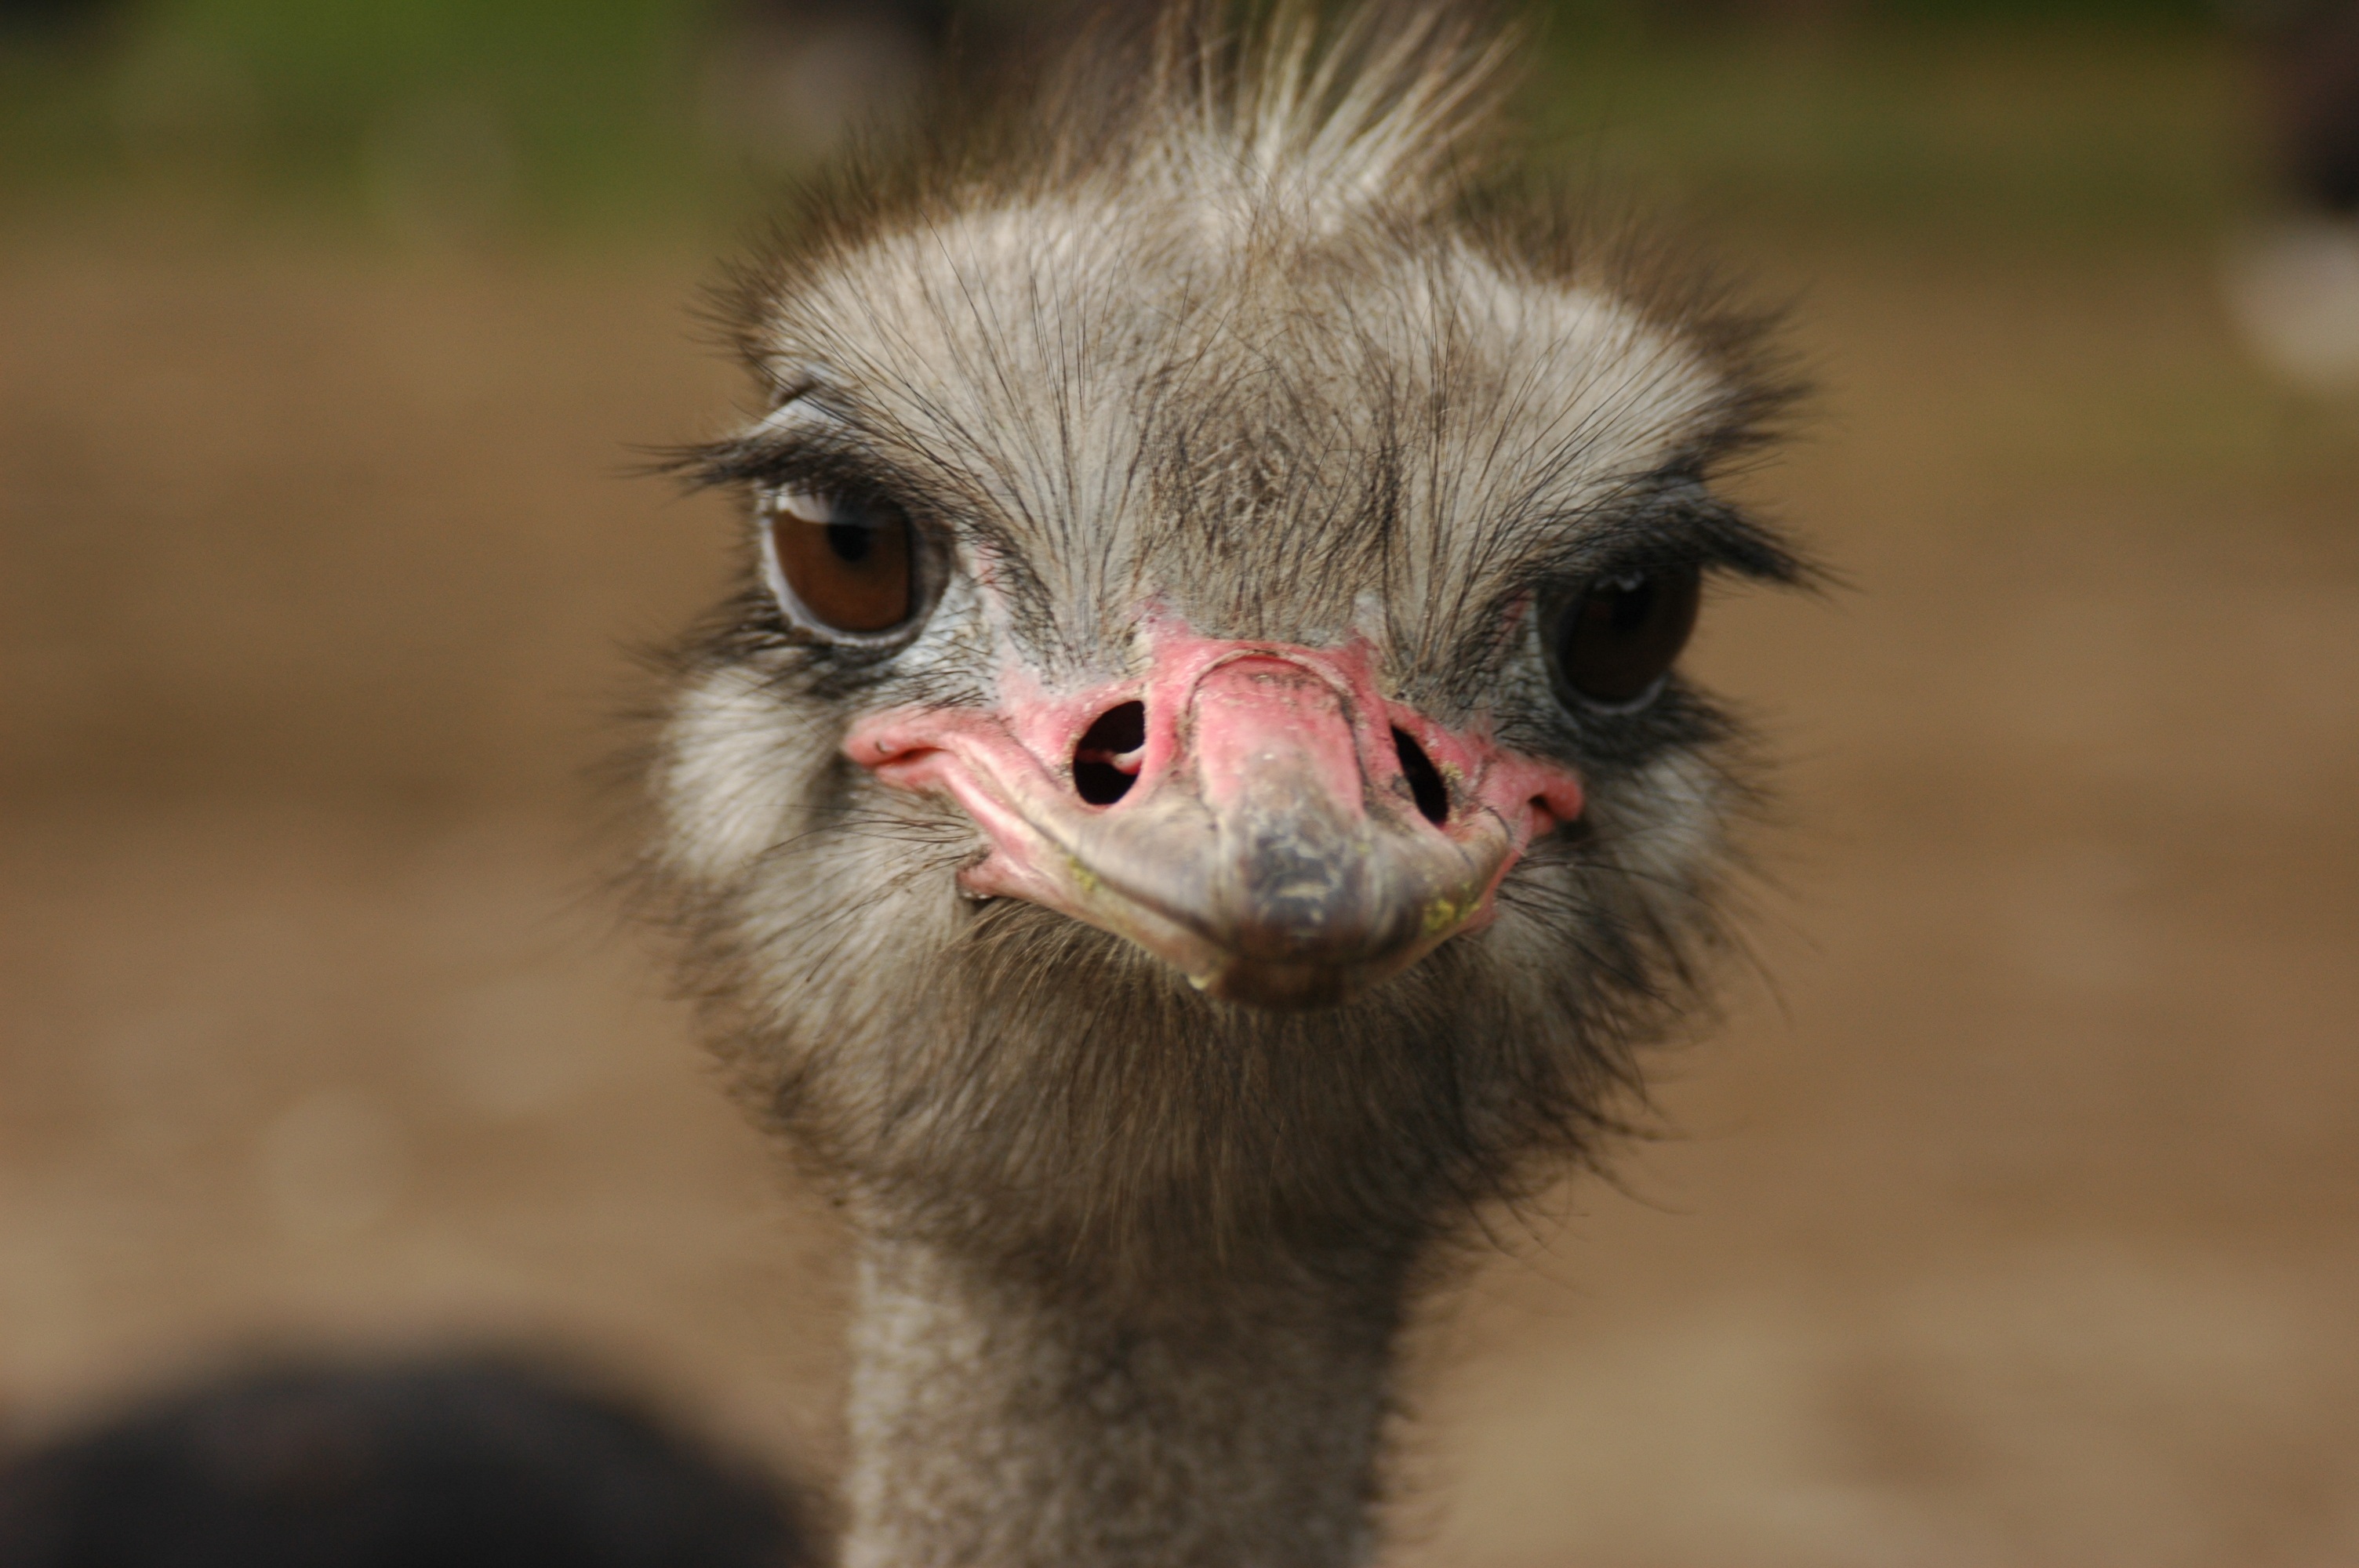
bird, animal, wildlife, beak, ostrich, feather, fauna, close up, eyes, emu, neck, head, vertebrate, ratite, vulture, flightless bird, flightless